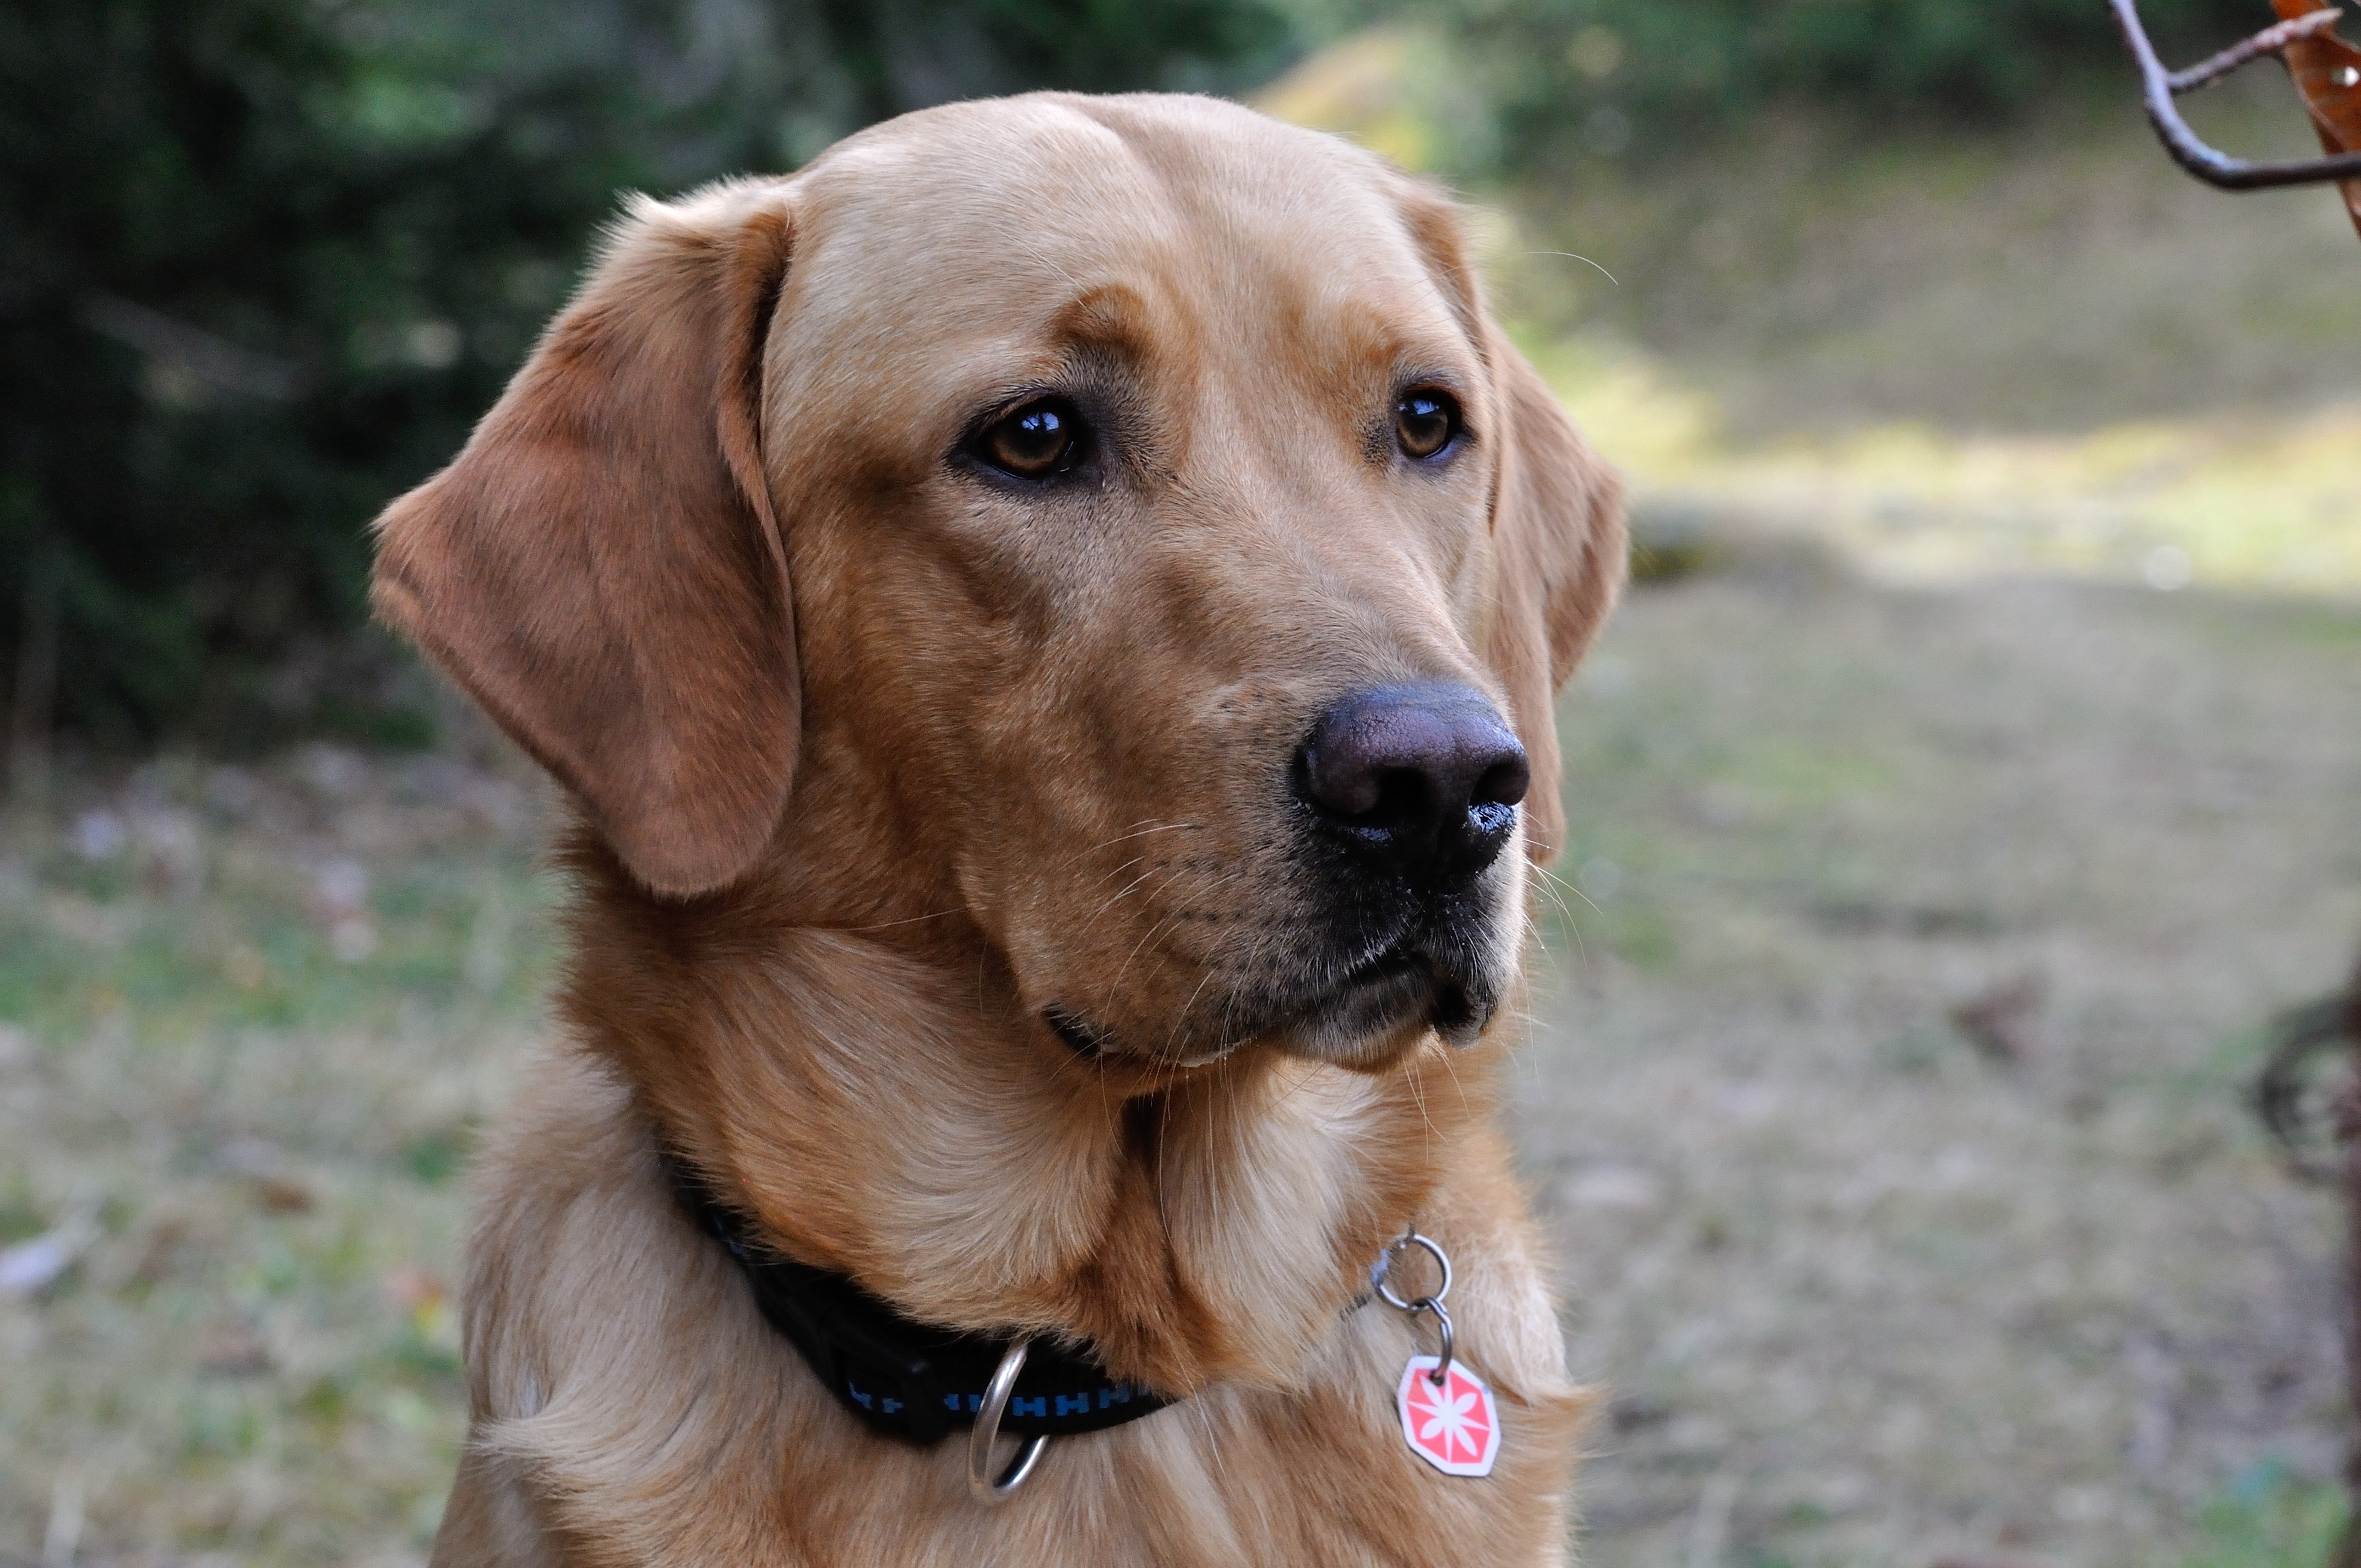
puppy, dog, pet, mammal, head, vertebrate, labrador retriever, labrador, dog breed, retriever, dog like mammal, carnivoran, dog crossbreeds, broholmer, redbone coonhound